You and I (Lady Gaga song)

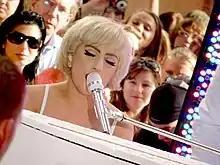
A blond woman with short cropped hair, singing to a microphone, in front of a piano. Faces of the crowd can be seen behind her.

After the first performance of "You and I" at Elton John's White Tie and Tiara Ball, Gaga performed the song live on the television program "Today" on July 9, 2010, before an estimated crowd of 18,000–20,000 people, the largest ever to pack Rockefeller Plaza. It was next performed on the July 31, 2010, Phoenix stop of the Monster Ball Tour, where Gaga protested Arizona's immigration law SB 1070—which mandates that state police officers "question any person they suspect to be an illegal immigrant and imprison any aliens not carrying one of four allowed forms of proper identification"—and dedicated her performance of "You and I" to a boy whose family had been affected by the law. Gaga performed the album version of the track on "The Oprah Winfrey Show" on May 5, 2011, using a piano constructed from a wire high-heel structure while sitting on a high stool. The "less organic" version for the final "Harpo Hookups" episode featured an electric guitar and modified lyrics to include Oprah's name.